Cambodian campaign

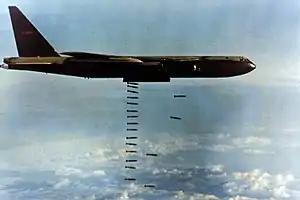
A B-52D on a bombing mission over Southeast Asia

The new commander of the US Military Assistance Command, Vietnam (MACV), General Creighton W. Abrams, recommended to President Richard M. Nixon shortly after Nixon's inauguration that the Cambodian base areas be bombed by B-52 Stratofortress bombers. Nixon initially refused, but the breaking point came with the launching of PAVN's Tet 1969 Offensive in South Vietnam. Nixon, angered at what he perceived as a violation of the "agreement" with Hanoi after the cessation of the bombing of North Vietnam, authorized the covert air campaign. The first mission of Operation Menu was dispatched on March 18 and by the time it was completed 14 months later more than 3,000 sorties had been flown and 108,000 tons of bombs had been dropped on eastern Cambodia.